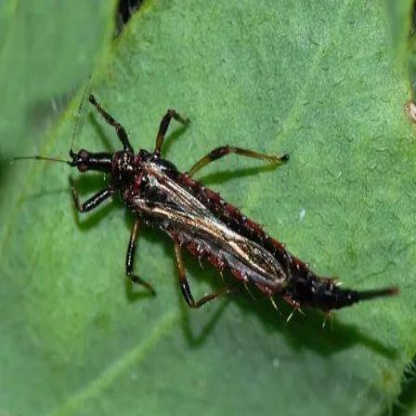
Nhãn: Bọ trĩ ( Thrips )